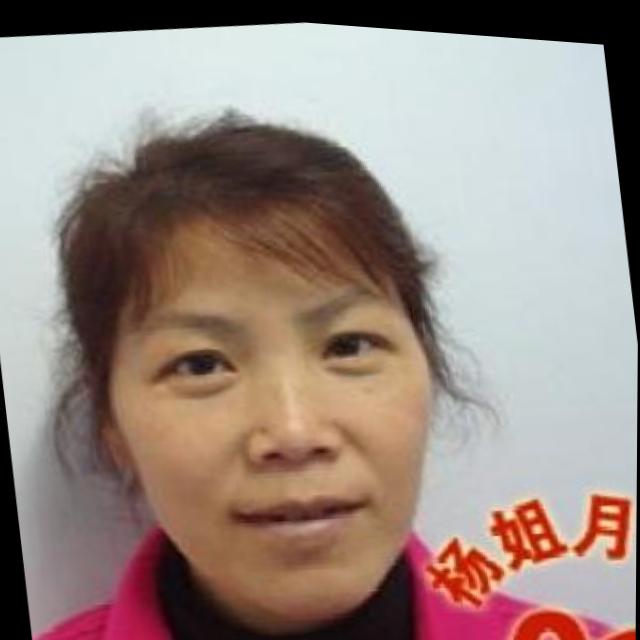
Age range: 45-64